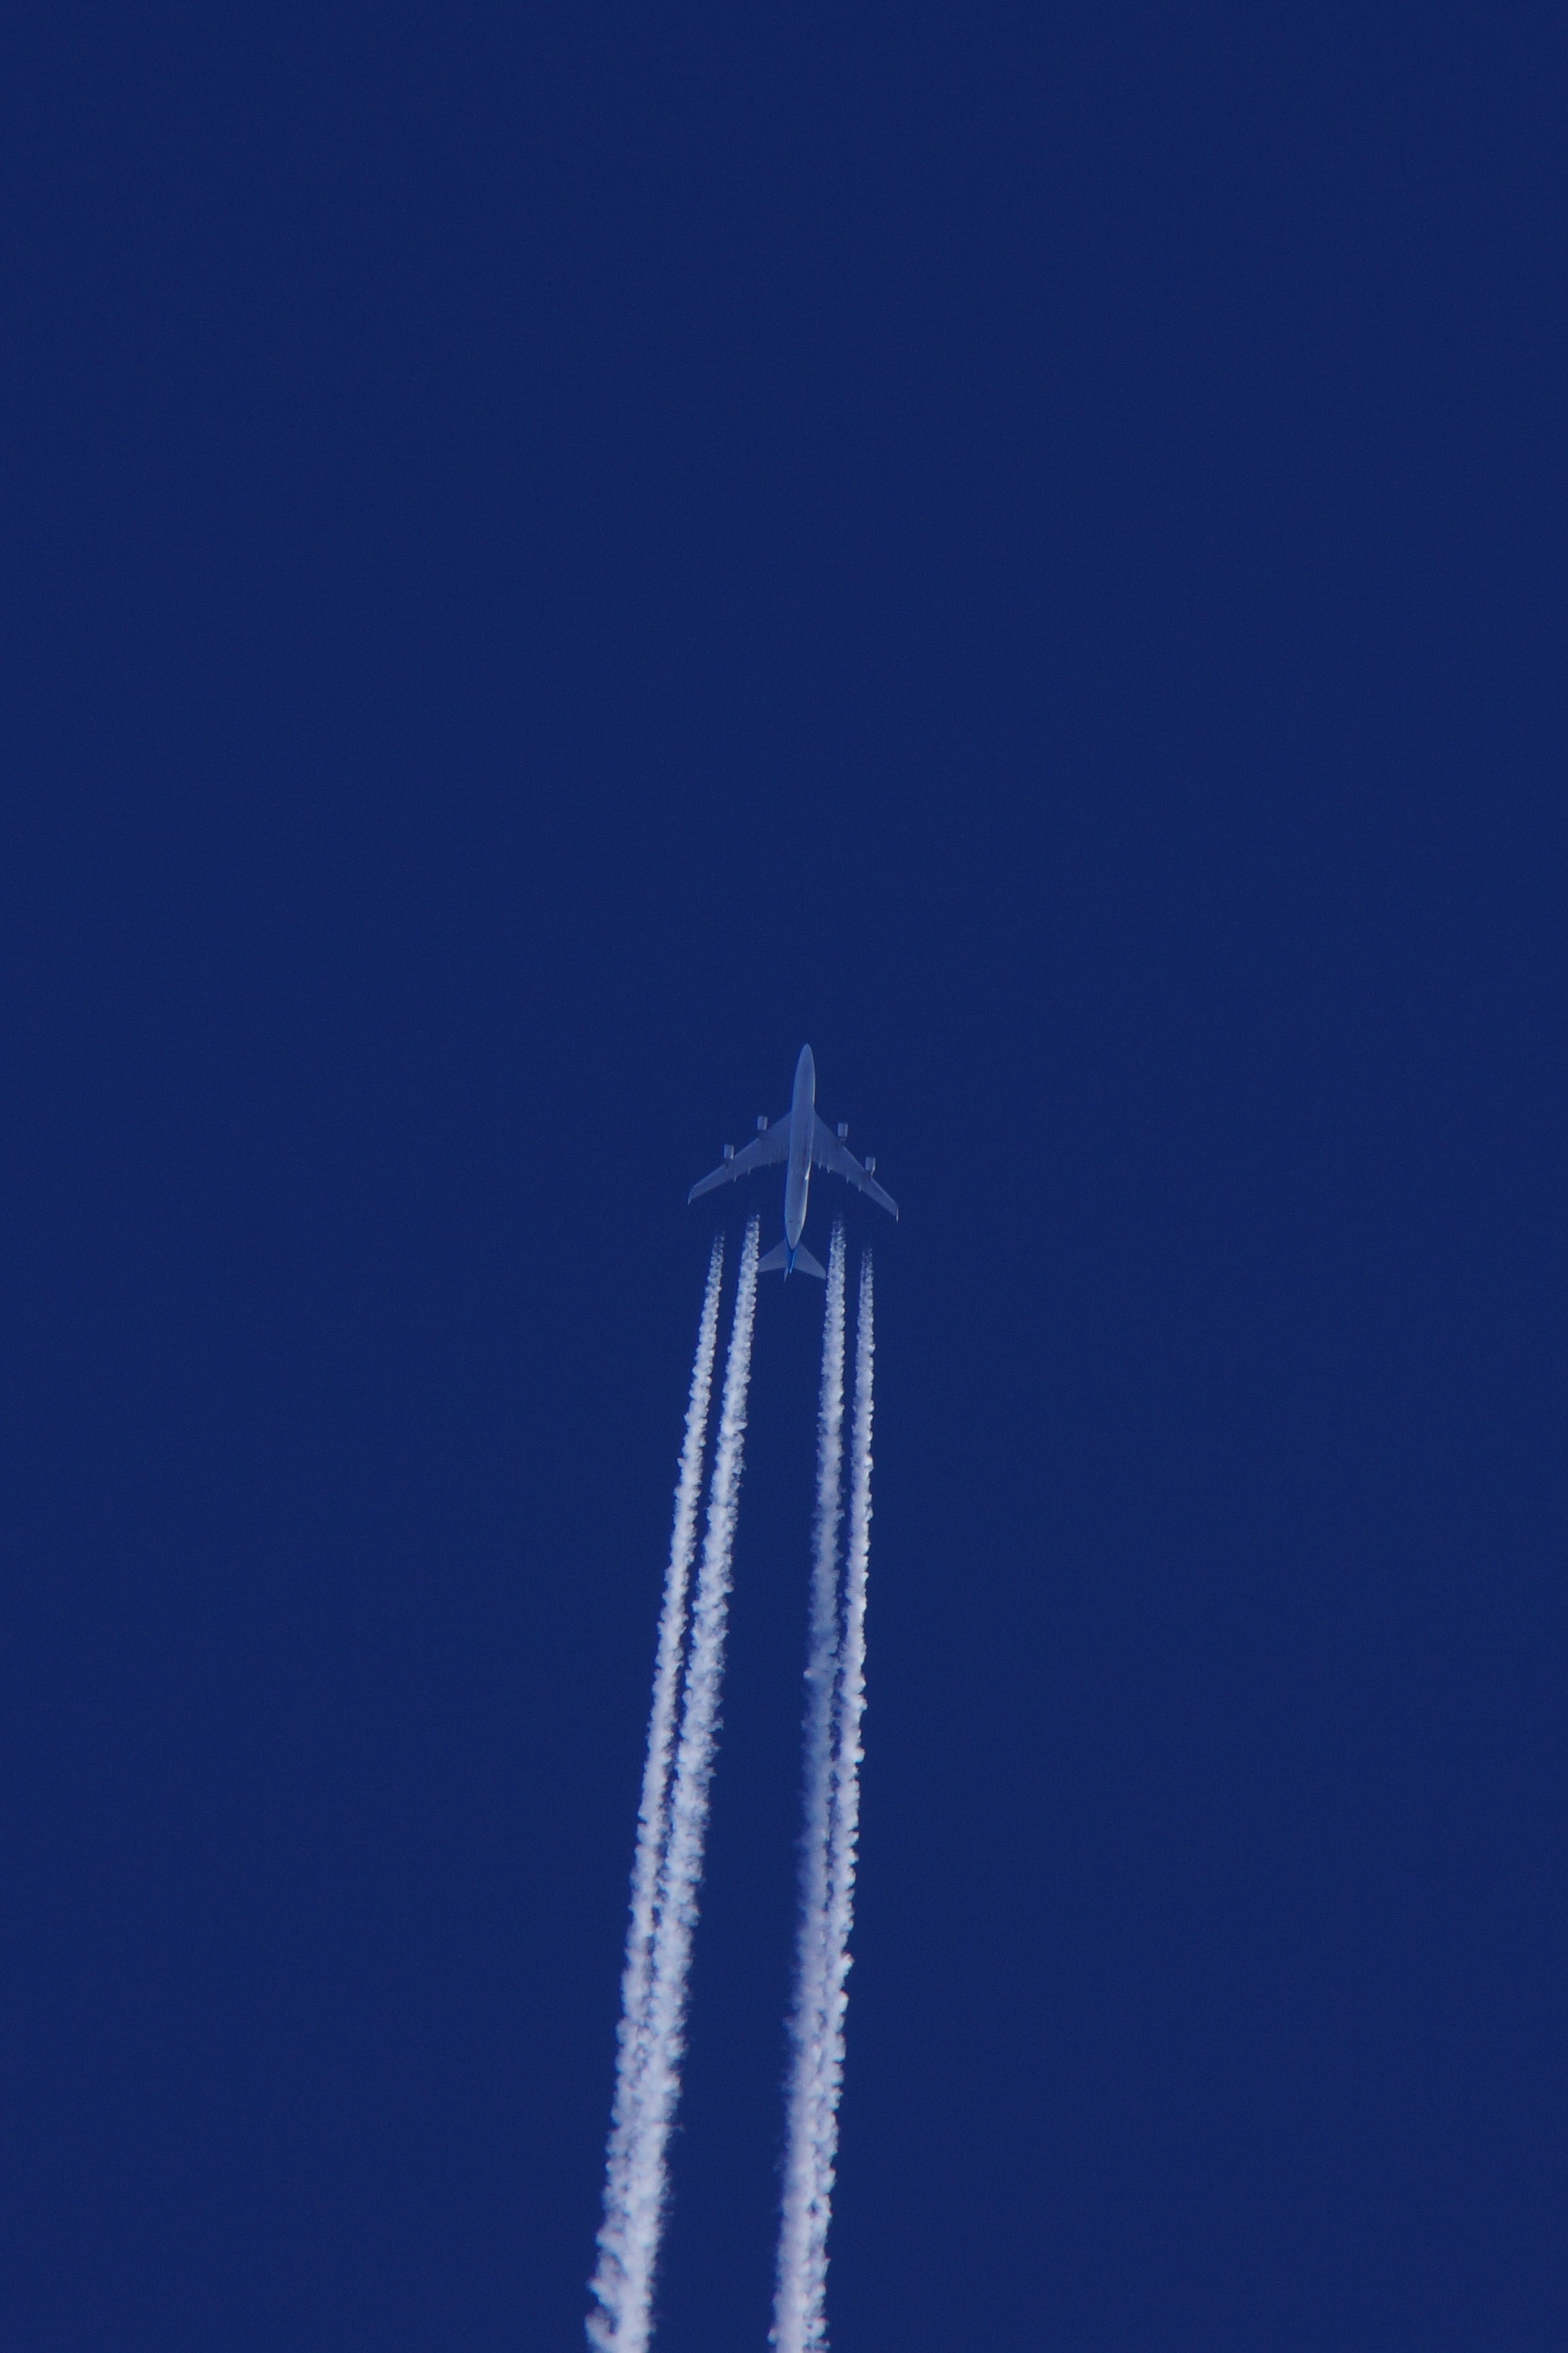
sky, atmosphere, airplane, aircraft, daytime, line, aviation, blue, turbojet, air show, jet aircraft, jet engines, air travel, atmosphere of earth, computer wallpaper, general aviation, suikukone